Alojzy Rafał Estreicher

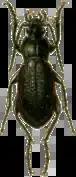

Estreicher was born in Krakow where his father Dominik Franciszek Paulo Oesterreicher (1750–1809) was an art professor and amateur entomologist. His mother was Rozalia née Prakesch (1761–1807). He Polonized the family name of Oesterreicher to Estreicher. He studied medicine at the University of Krakow from 1802 and received a surgery degree in 1805. He then taught veterinary medicine for a while. He studied museum practices at the University of Vienna. In 1807 he received a doctorate in medicine and a doctor of philosophy in 1811. From 1809 he was in charge of the botanical garden of Krakow where he reorganized its collections, established an alpinarium (1836), an arboretum (1818) and a tropical greenhouse in 1826–1827. After showing his support for the November Uprising, he faced repression for some years. He was a professor of natural history from 1832 and served in the University of Krakow until his retirement in 1843. His students included Ignacy Rafał Czerwiakowski, Stanisław Dembosz, Erazm Majewski, and Józef Riedmüller.